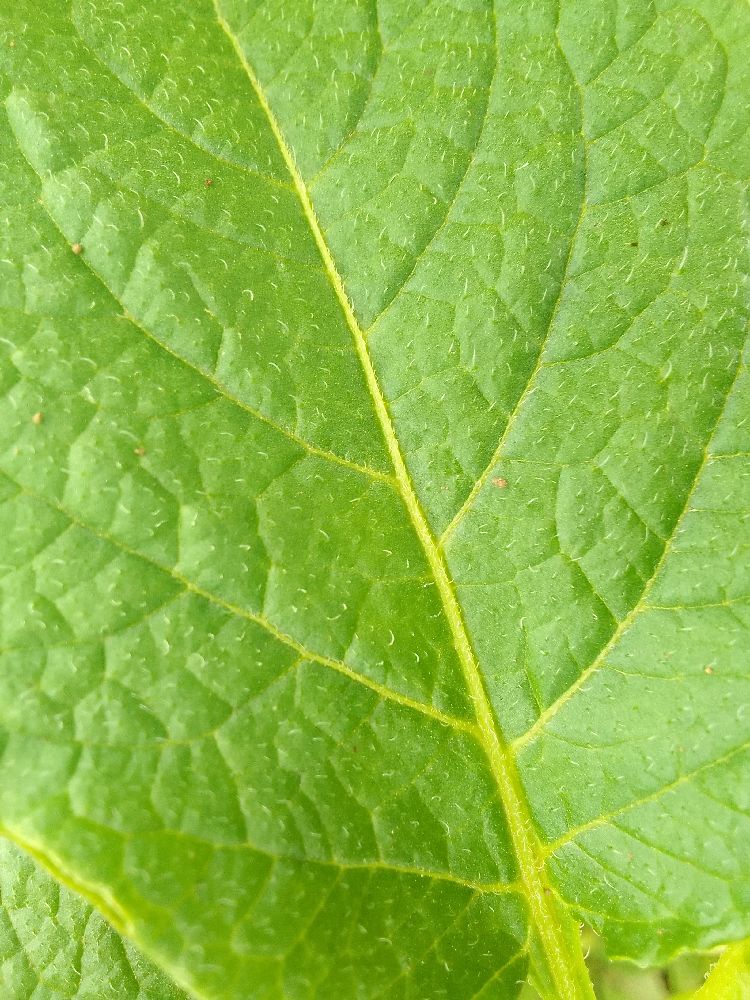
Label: Healthy